Arturo Frondizi

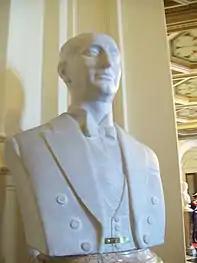
Frondizi bust in the busts room of the Casa Rosada.

The Antarctic Conference was inaugurated in Washington, D.C., United States on October 15, 1959, in an atmosphere of uncertainty. Representatives of twelve states attended the conference.